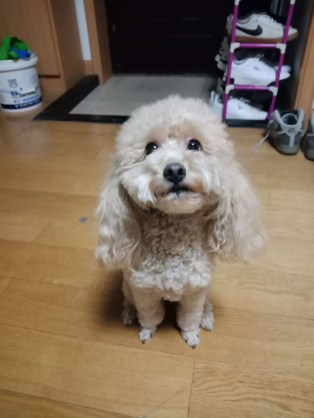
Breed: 2925-n000114-toy_poodle